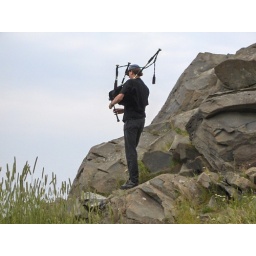
bag piper on the rocks by the lighthouse